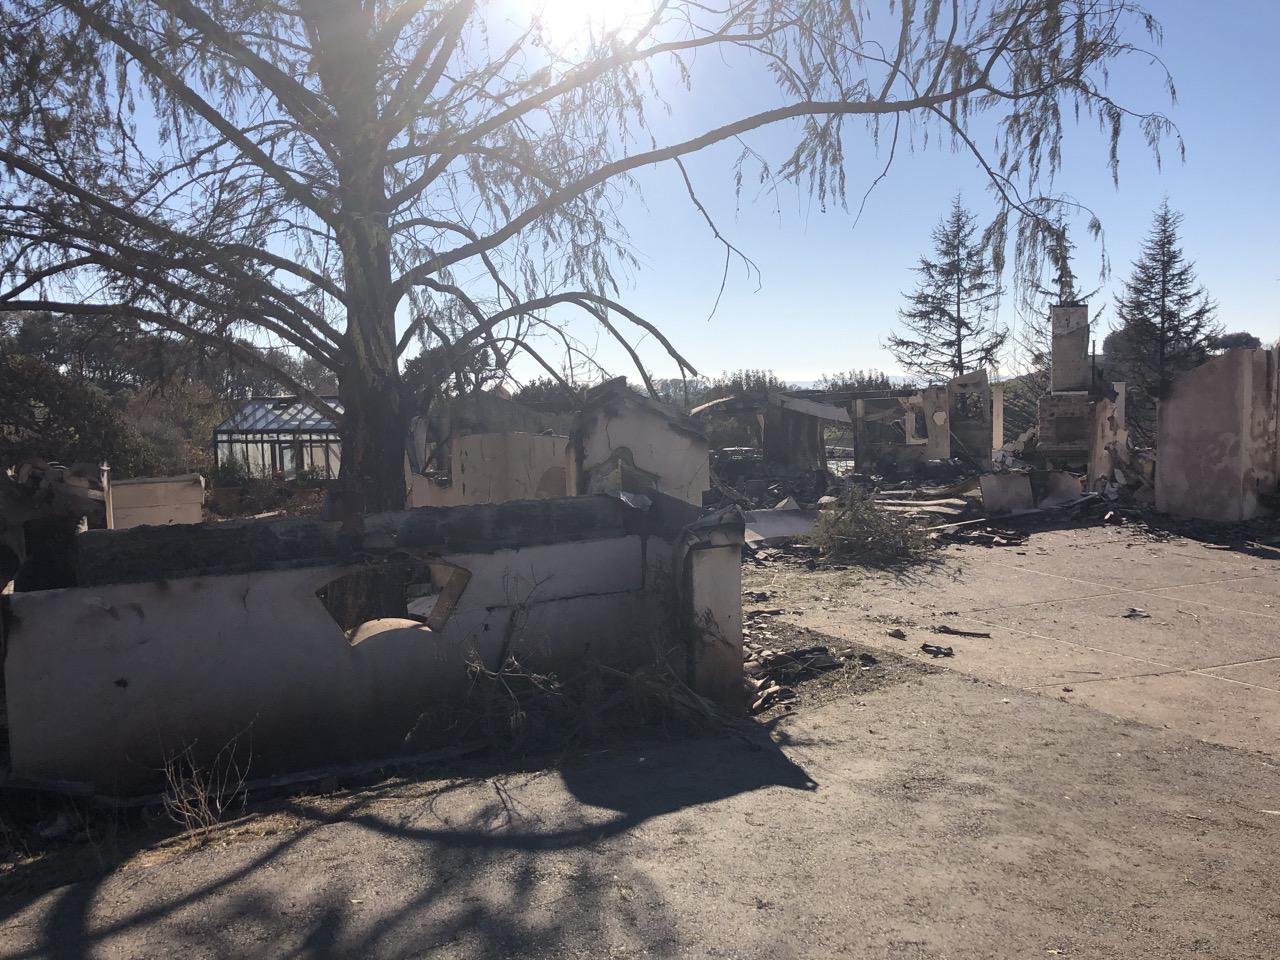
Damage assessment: destroyed